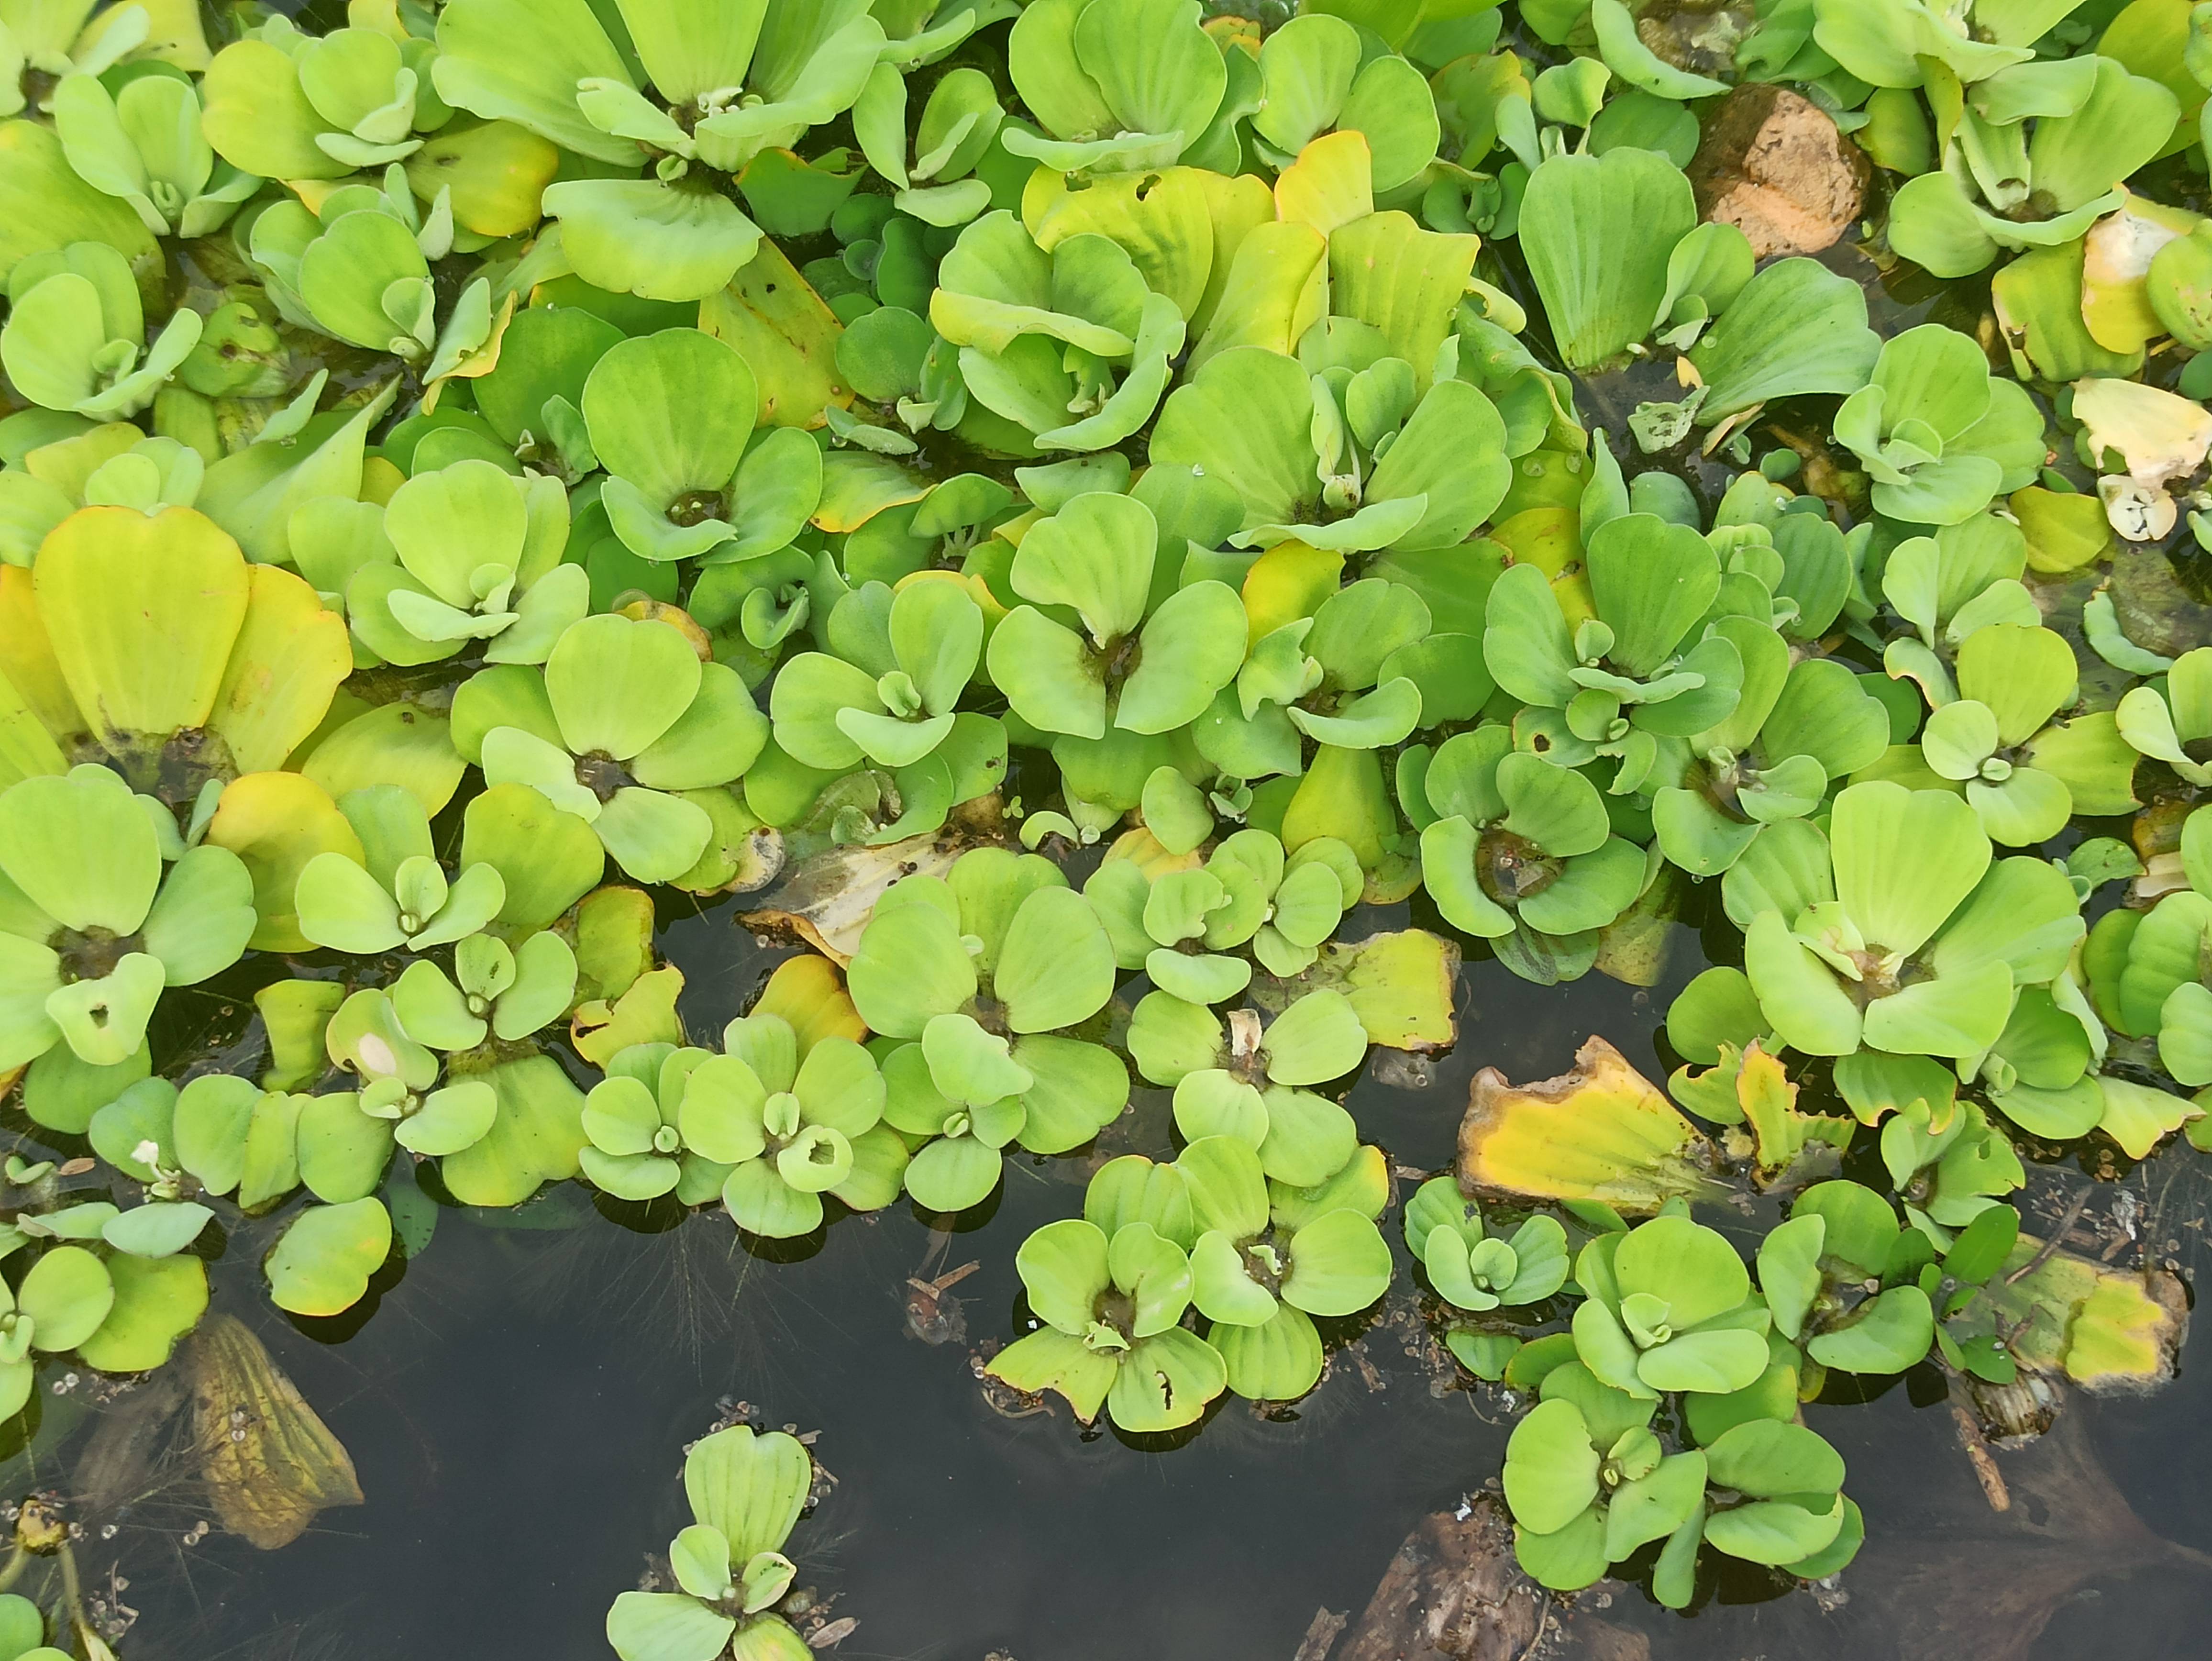
Species: Water Lettuce (Pistia stratiotes)